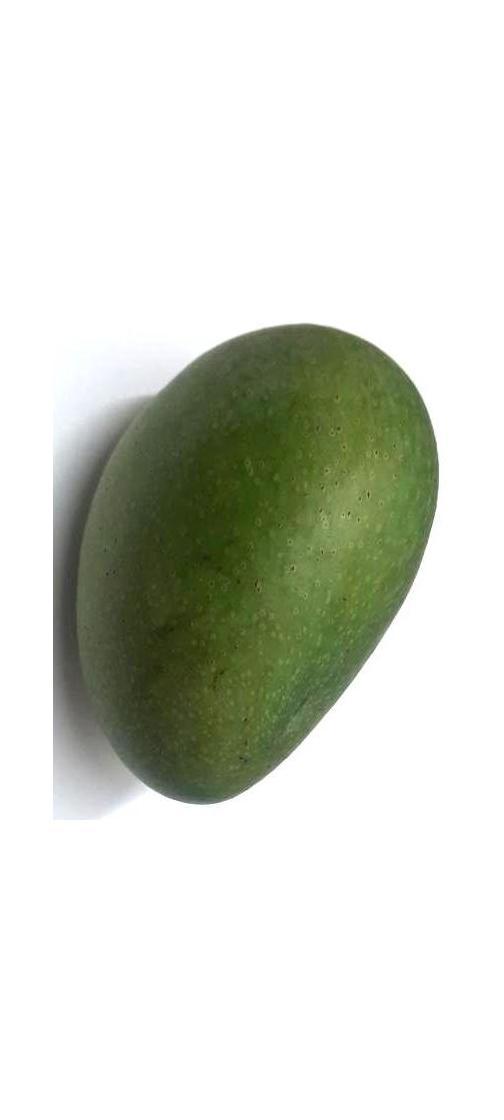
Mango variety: Ashshina Zhinuk